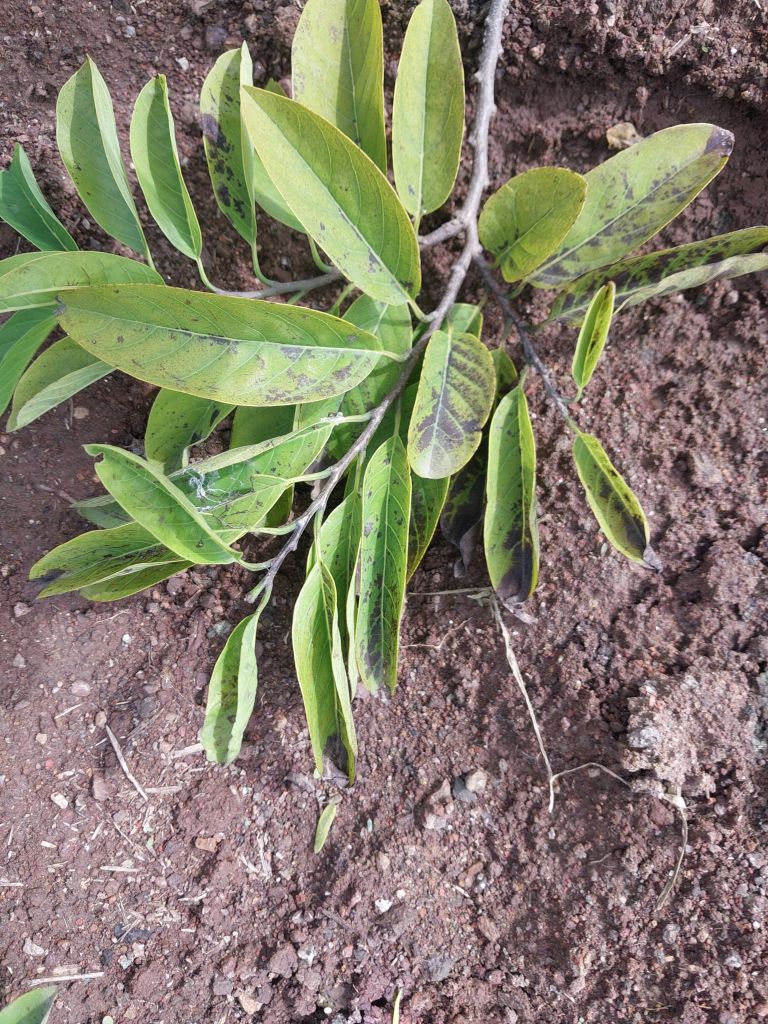
Disease label: Leaf spot on Leaves